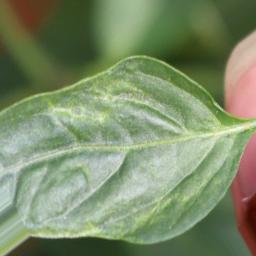
Label: mites_and_trips